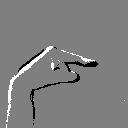
ASL letter: g